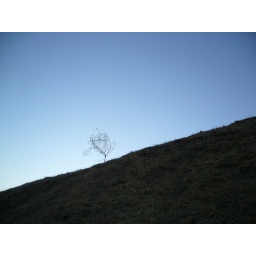
Hinking up the hill around the house end of the day. Nice break from computer screen.